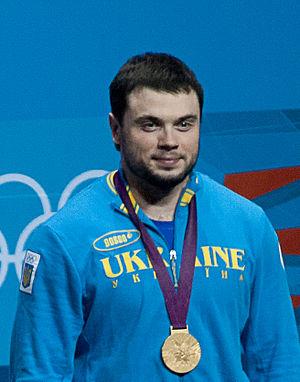
Oleksiy Pavlovych Torokhtiy est un haltérophile ukrainien, concourant dans la catégorie des moins de 105 kg. Médaillé d'or aux Jeux olympiques de Londres 2012, il est disqualifié par le CIO sept ans plus tard, le 19 décembre 2019, à la suite de la ré-analyse de ses échantillons qui a « a révélé la présence d'une substance interdite, la déhydrochlorméthyltestostérone »